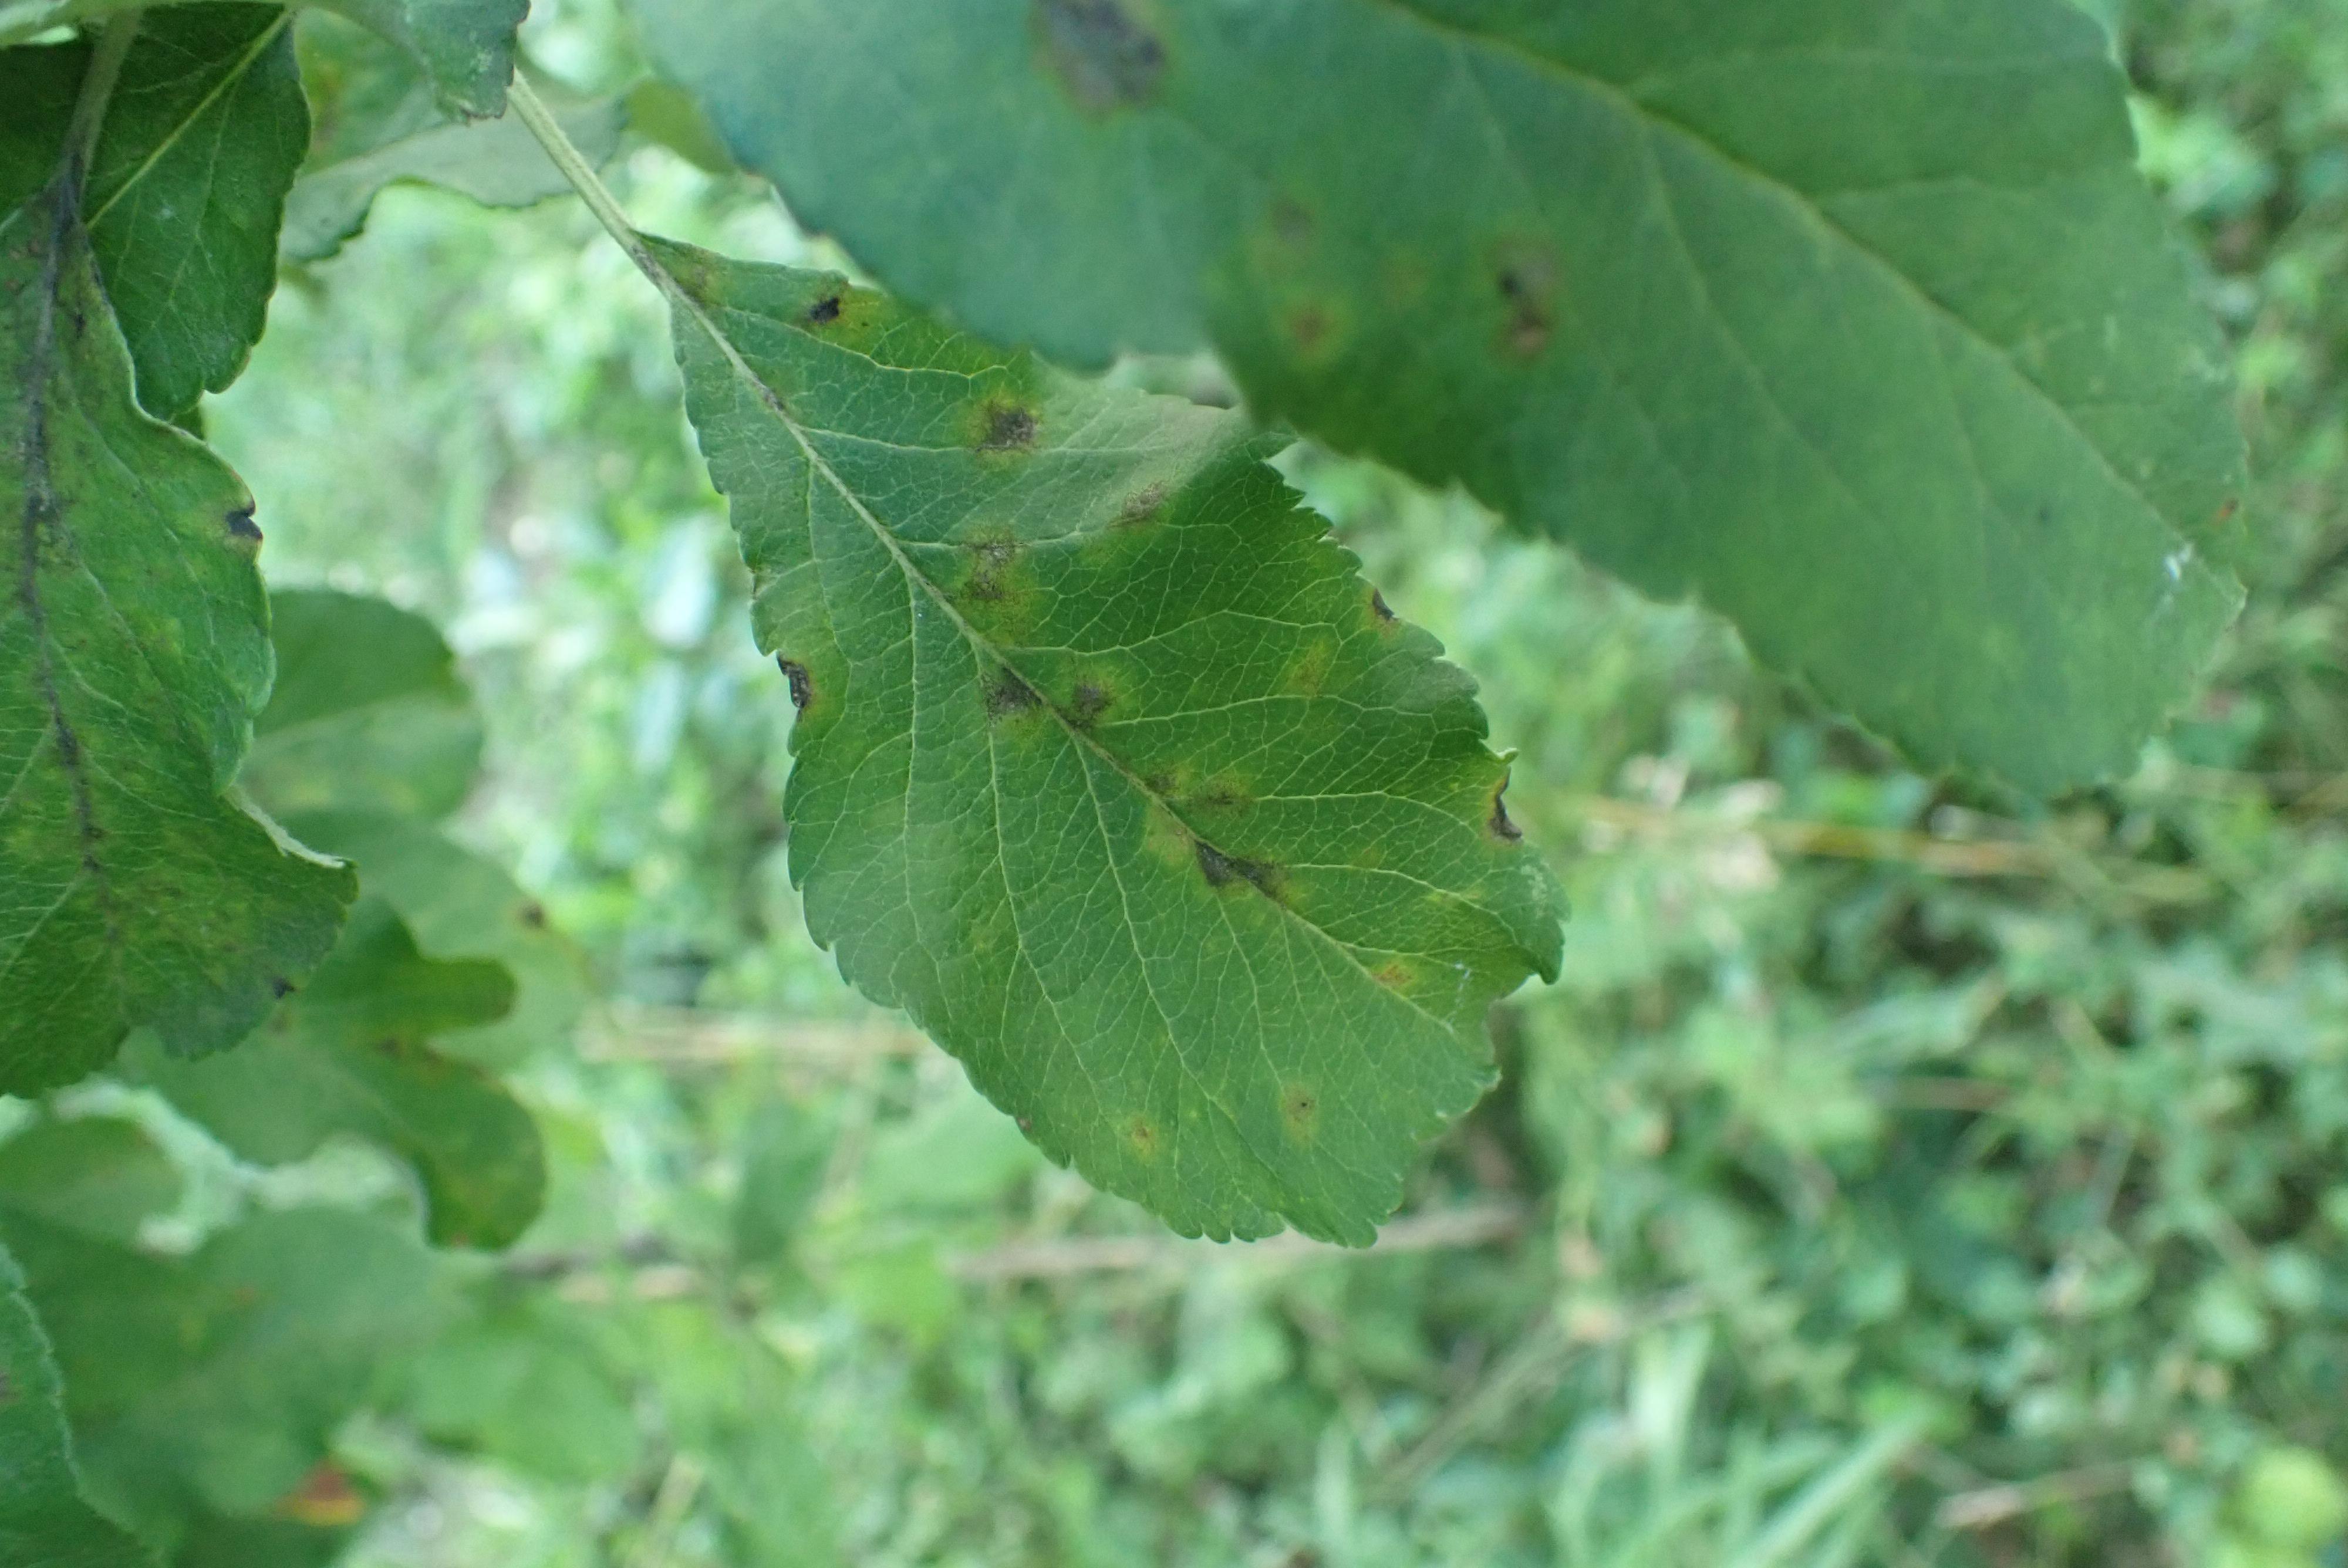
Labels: scab